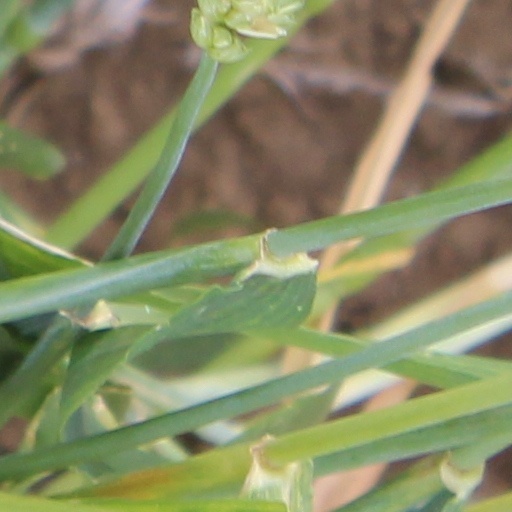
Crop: wheat